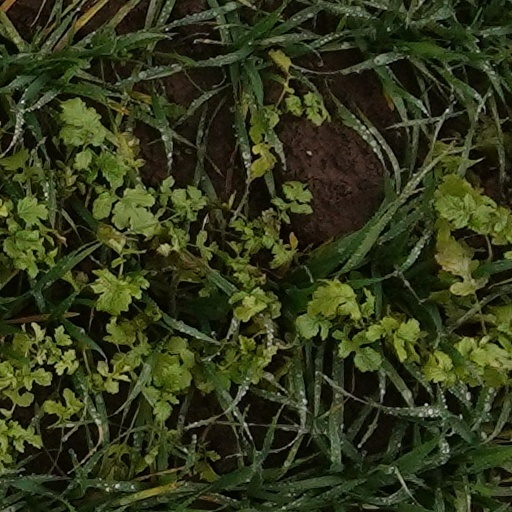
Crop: wheat